Pol Van Den Driessche

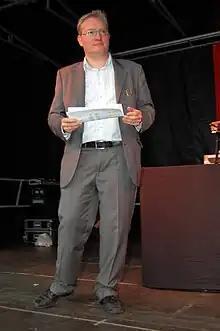
Pol Van Den Driessche, 2008

Pol Van Den Driessche (born 1959) is a Belgian ex-journalist, writer and politician.